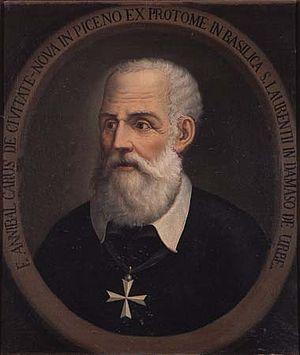
Annibal Caro ou Annibale, connu aussi sous le nom d'Agresto da Ficaruola, né à Civitanova Marche dans la province de Macerata le 6 juin 1507 et mort à Frascati le 17 novembre 1566, est un poète et traducteur italien de la Renaissance.